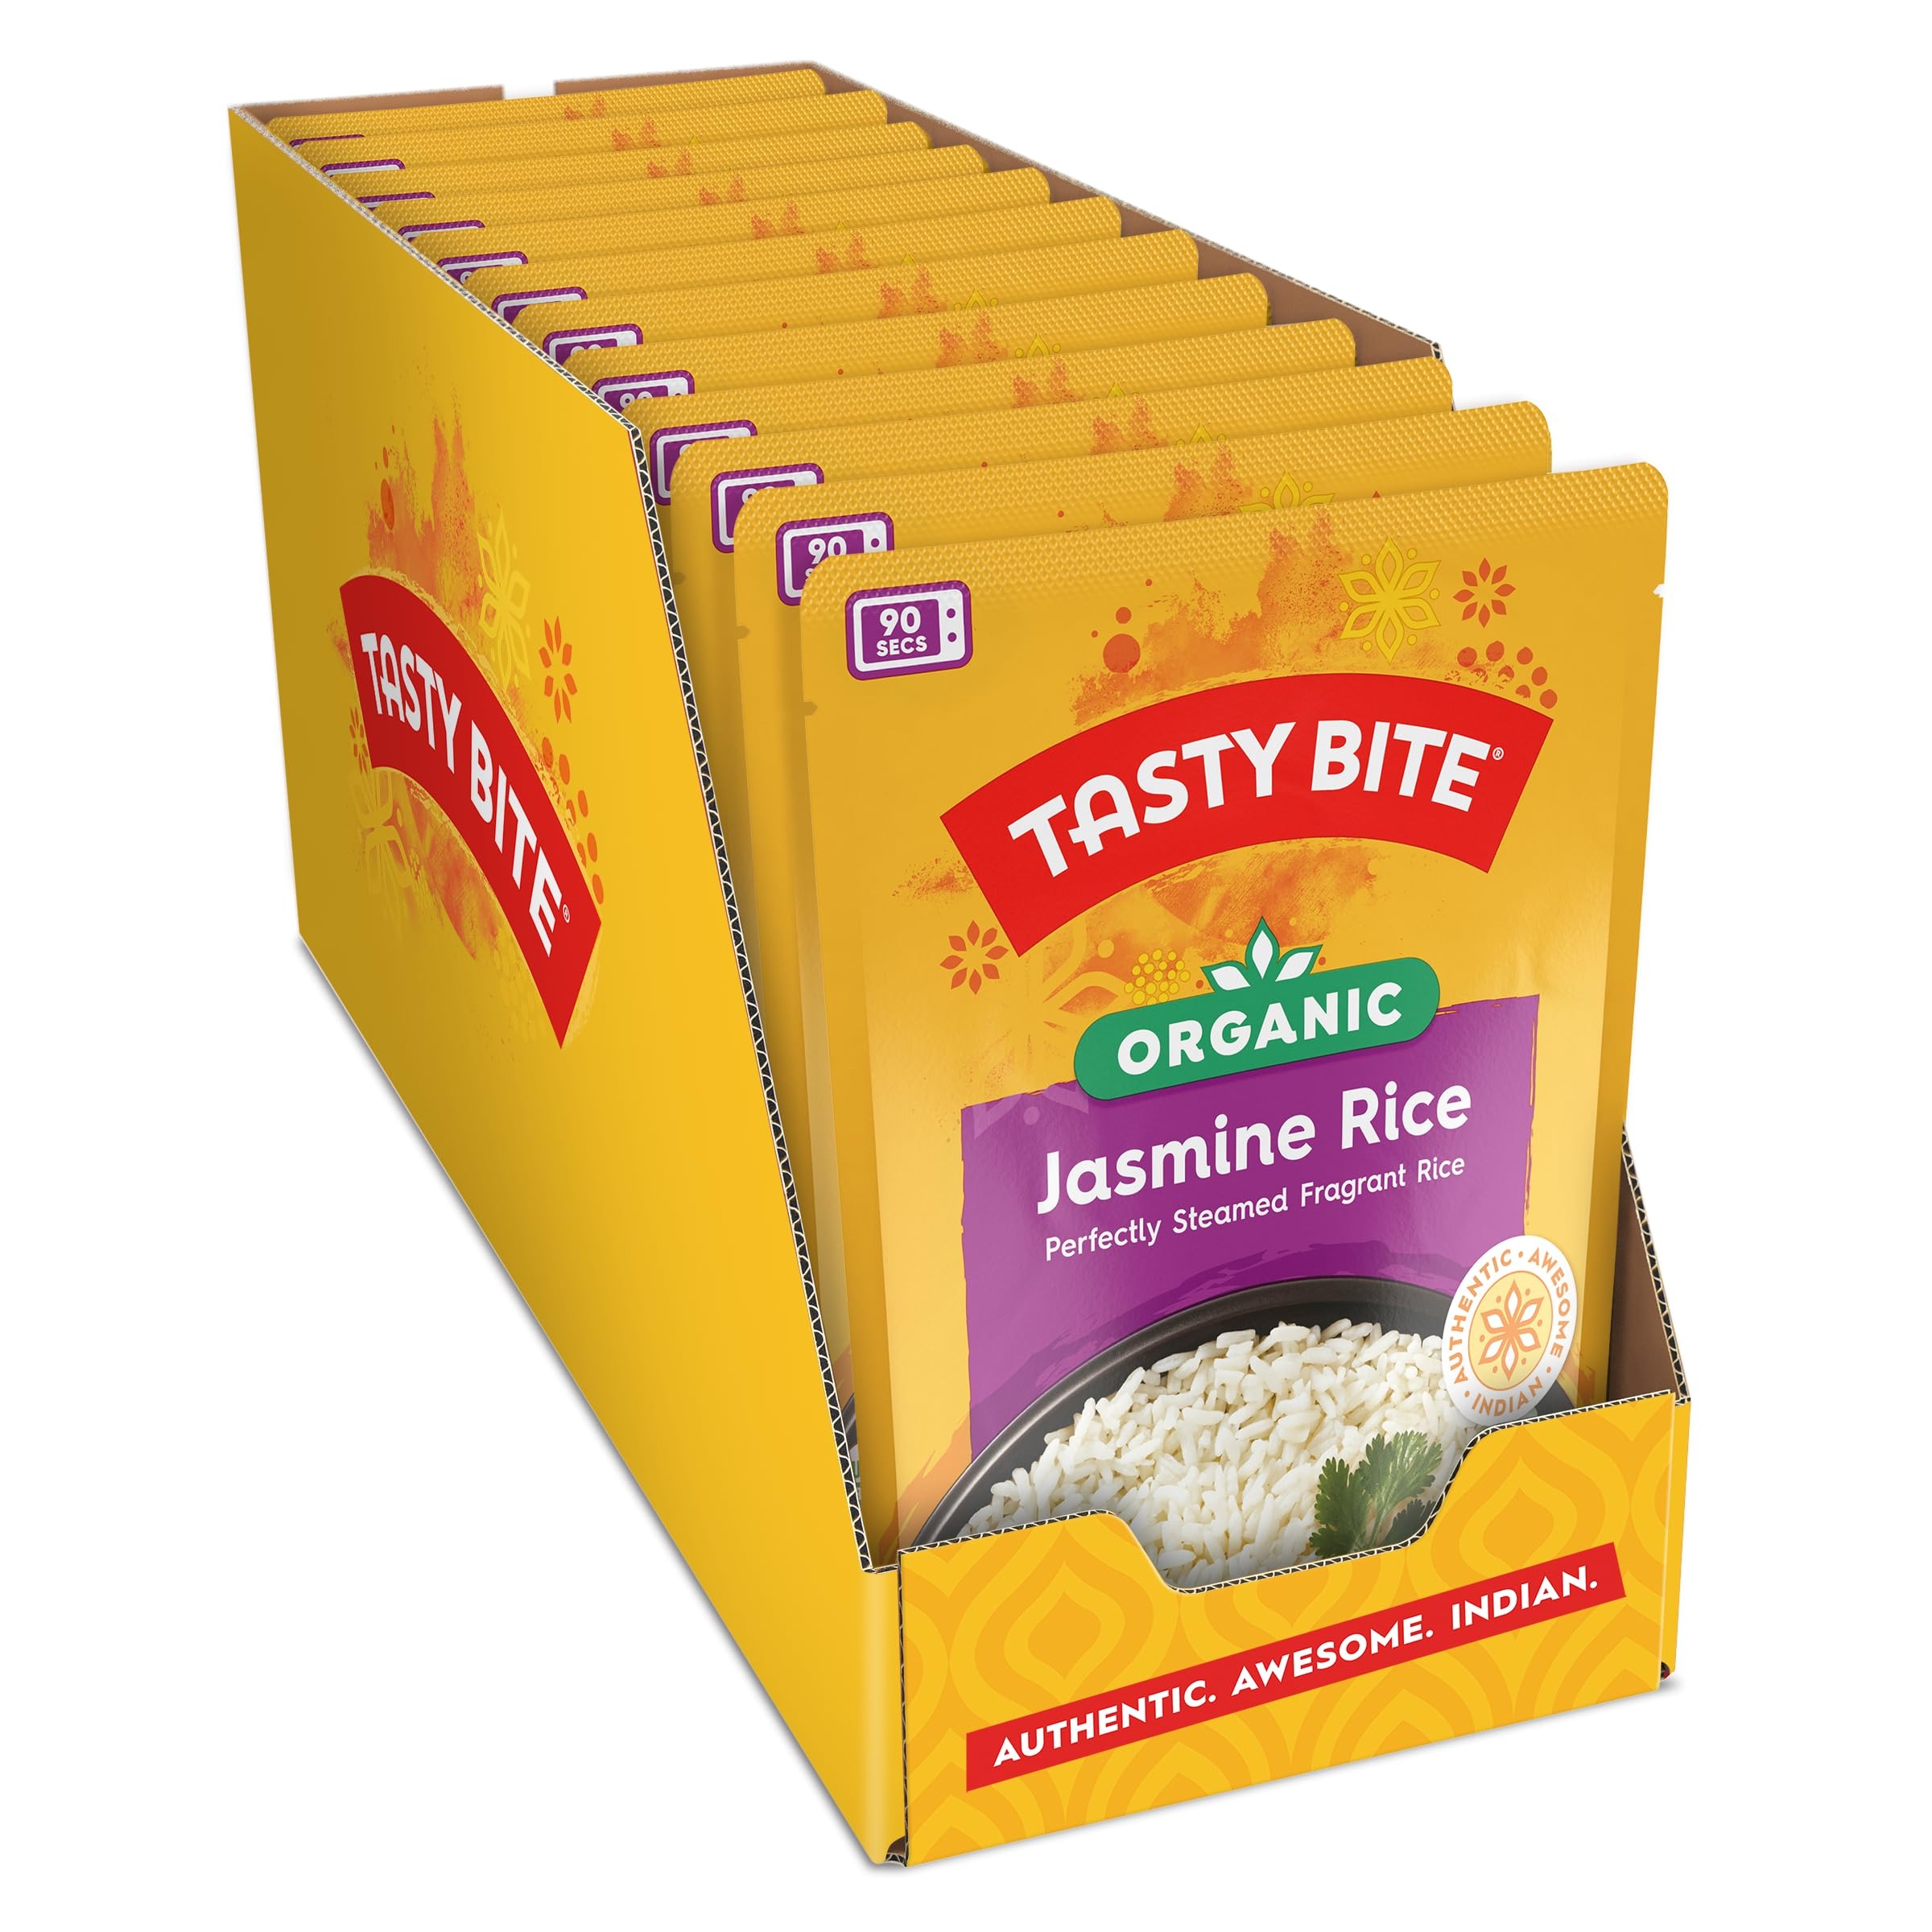
Item Name: Tasty Bite Jasmine Rice, Microwaveable Cooked Rice, 8.8 Ounce (Pack of 12)
Bullet Point 1: Fragrant Jasmine Rice: Aromatic Thai style rice is delicious with creamy curry or spiced sauces; Try with Massaman or Penang Curry for authentic Thai flavor; Vegan and gluten free with no preservatives
Bullet Point 2: No Prep, No Mess, Authentic Indian Cuisine in 90 Seconds: Add a little spice to your office lunch or family dinner; Delicious, pre cooked and ready to serve entrees and side dishes using all natural, plant-based ingredients
Bullet Point 3: All Natural, Vegan, Nothing Artificial: We use the best all natural ingredients in our RTE meals; Pre-cooked, Vegan entrée with no artificial colors, flavors or preservatives; Ready to eat Indian Cuisine
Bullet Point 4: Authentic, Awesome, Indian Food: Take your taste buds on a journey to India with our homestyle, tasty and healthy microwaveable meals and side dishes; Full of flavor with Indian spices and sauces
Bullet Point 5: Every Tasty Bite Tells A Story: For over 25 years, Tasty Bite has made quick, flavorful and all natural Indian and other ethnic foods from the finest ingredients, including entrées, rice dishes and meal inspirations
Value: 105.6
Unit: Ounce

Price: 16.68